Greater Winnipeg Water District Aqueduct

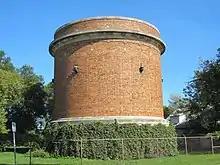
Overflow tank for Winnipeg aqueduct prevents pressure rise if water demand is low. Tache Ave. Winnipeg near

The first water supply system in Winnipeg was installed and operated by the private Winnipeg Water Works Company, which obtained its charter on 30 December 1880. The charter was for a 20-year period and the works were put into operation in 1882. The source of supply was the Assiniboine River, the intake and pumping station being located at Armstrong's Point on the north bank of the river immediately downstream from the Maryland Street Bridge.